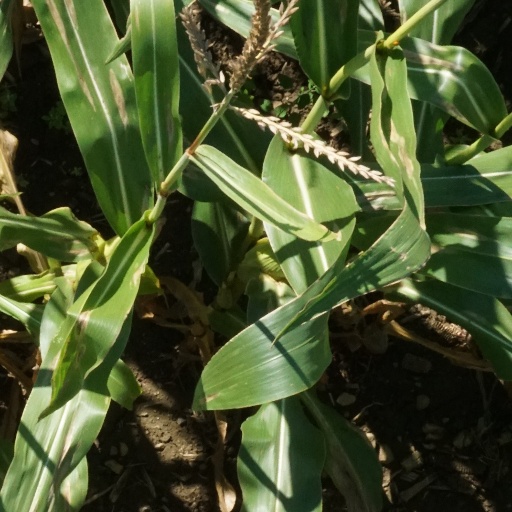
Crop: maize; corn